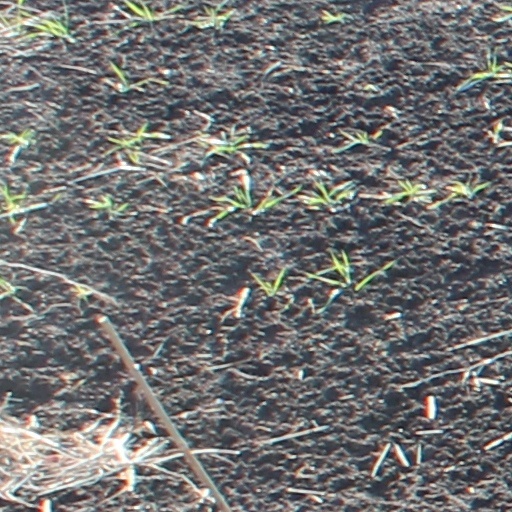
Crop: wheat